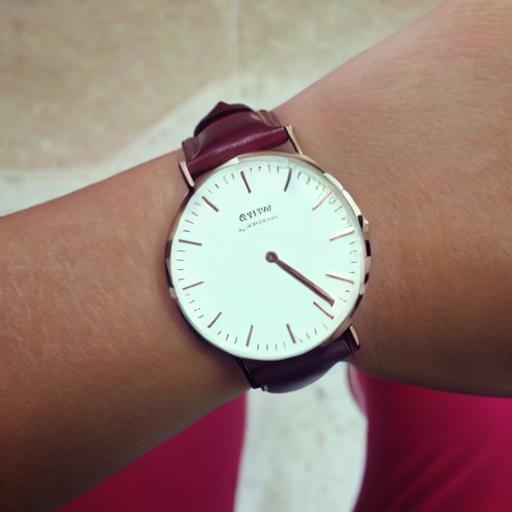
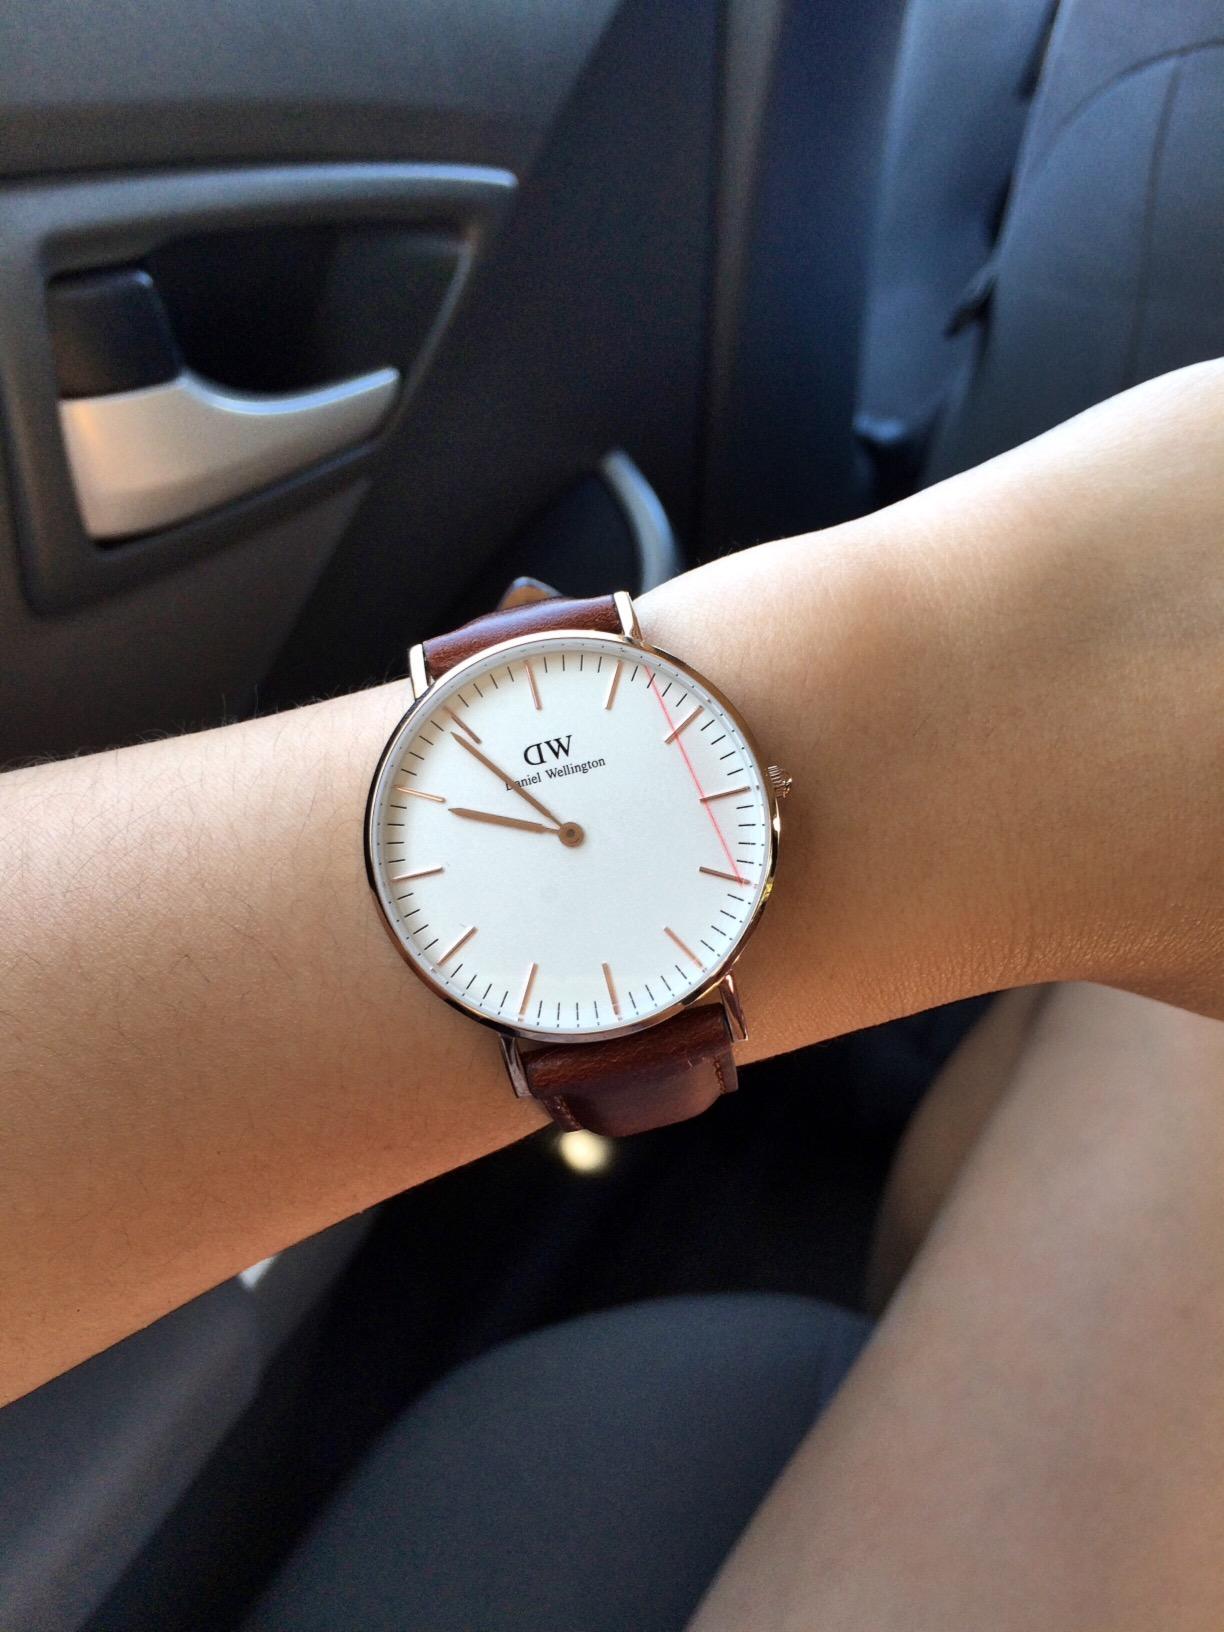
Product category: accessories_watch
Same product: no